Fishers, Indiana

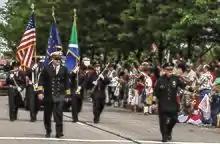
Parade in Freedom Festival (now Spark!Fishers), in 2011.

The Thomas A. Weaver Municipal Complex opened as Fishers' civic and government center in 1992. The complex is home to the Fishers City Hall, the police and fire department headquarters buildings, the Fishers Post Office, the Hamilton County Convention and Visitor's Bureau, and the Fishers Chamber of Commerce. Eventually, a library and an office of the Indiana Bureau of Motor Vehicles were added. This is still the center of government in Fishers.